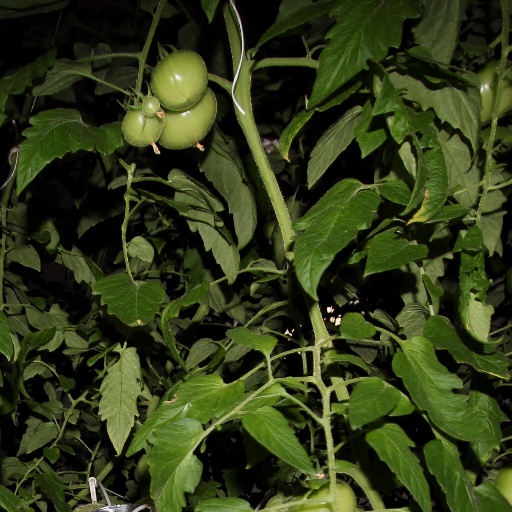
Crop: tomato